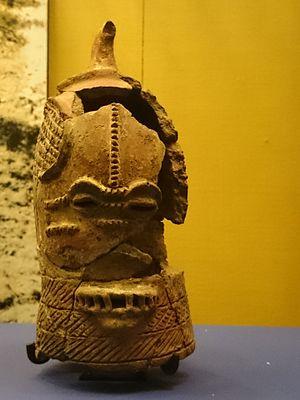
Voir aussi : Liste des siècles, Chiffres romains